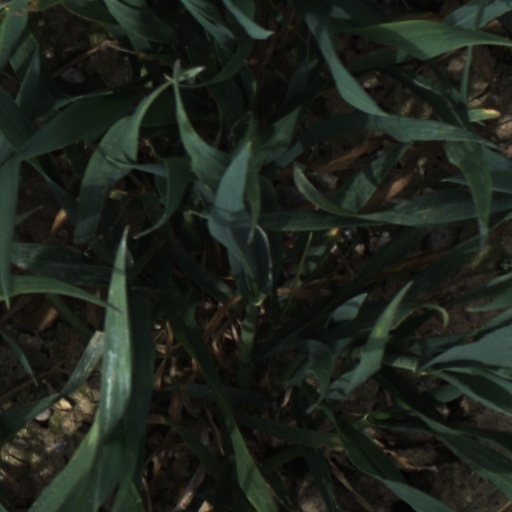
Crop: wheat